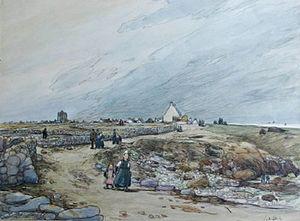
Gaston de Latenay, né à Toulouse le 5 avril 1859 et mort à Paris 16ᵉ le 12 juin 1945, est un peintre, aquarelliste et graveur français.